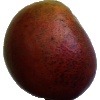
Label: Mango Red 1